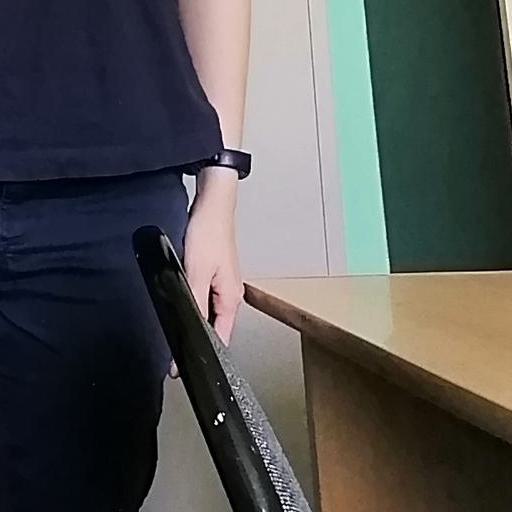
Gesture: no_gesture